Crunch Fitness

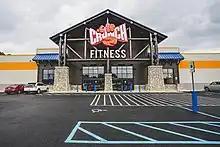
Exterior Crunch Fitness

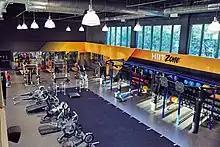
Interior Crunch Fitness

Crunch was founded in NYC's Greenwich Village in 1989 by Doug Levine, a former stockbroker. Crunch began as a fitness studio in a small basement. Levine came up with the "No Judgments" philosophy to remove the intimidation factor from going to the gym as well as combining this model with entertainment and diverse offerings, keeping members inspired to work out.